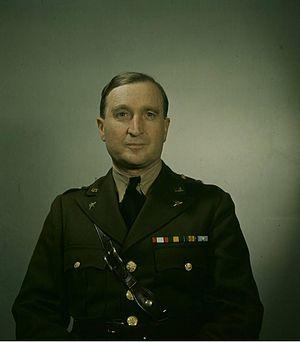
Harry James Malony, né le 24 août 1888 à Lakemont dans la ville de Starkey et mort le 23 mars 1971, est un major-général de l'armée des États-Unis.